Augustus Garland House

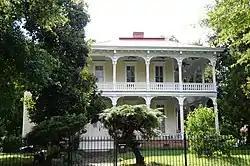

The Augustus Garland House is a historic house at 1404 Scott Street in Little Rock, Arkansas. It is a two-story wood-frame structure, with a truncated hip roof, weatherboard siding, and brick foundation. It has an elaborately decorated two-story front porch, featuring bracketed square columns, low jigsawn balustrades, and a modillioned and dentillated cornice. It was built in 1873 for Augustus Garland, a prominent local lawyer who served as Governor of Arkansas, United States Attorney General, and United States Senator.